Orc (Dungeons & Dragons)

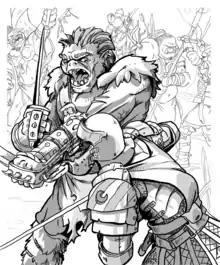

In the "Dungeons & Dragons" role-playing game, orcs are a primitive race of savage, bestial, barbaric humanoid.